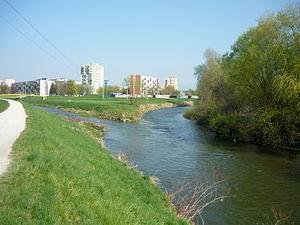
Confluent des rivières Nitra (à droite) et Nitrica (à gauche) à Partizánske (Slovaquie). Русский: Слияние рек Нитра (направо) и Нитрица (налево) в Партизанске (Словакия). Slovenčina: Sútok riek Nitra (vpravo) a Nitrica (vľavo) v Partizánskom (Slovensko).
La Nitrica est une rivière de l’ouest de la Slovaquie et un affluent de la Nitra, donc un sous-affluent du Danube via le Váh.
Partizánske est une ville de la région de Trenčín dans l’ouest de Slovaquie. Sa population était de 22 269 habitants au 31 décembre 2019.